Beyoncé

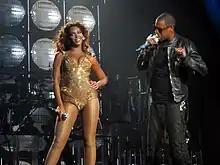
"Lemonade" was conceived by "Beyoncé" (left) as a response to her husband Jay-Z's ("right") alleged infidelity.

In January 2013, Beyoncé performed the American national anthem during Barack Obama's second presidential inauguration. In February, she headlined the Super Bowl XLVII halftime show in New Orleans. The performance became the second most tweeted-about moment in history at the time, generating 268,000 tweets per minute. That same month, she co-directed and premiered her feature-length documentary "Life Is But a Dream" on HBO, offering an introspective look into both her personal and professional life.